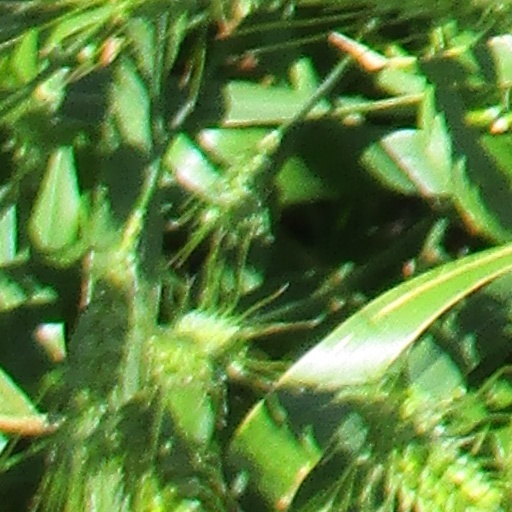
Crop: wheat